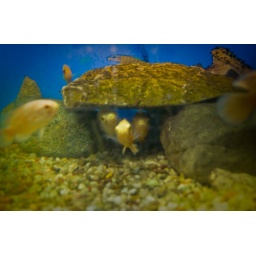
fish looking under rocks